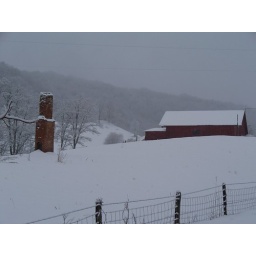
The red barn really stands out in all the snow